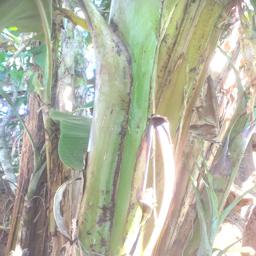
Label: MALBHOG LEAF